Answer in natural language. Consider the 3D positions of the objects in the scene and not just the 2D positions in the image. Is the centerpoint of  Doorframe at a higher height than wooden dining table? Choose between the following options: no or yes
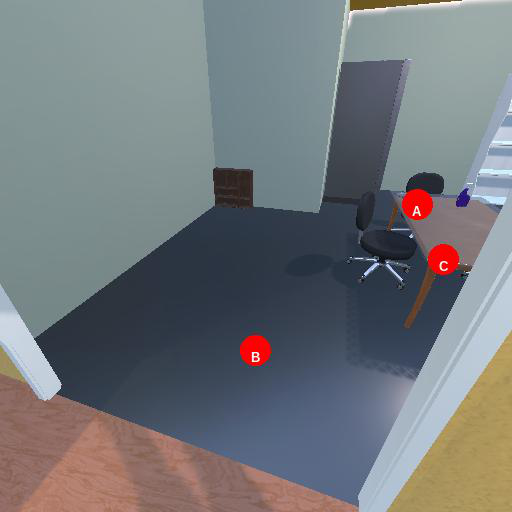
<answer>yes</answer>